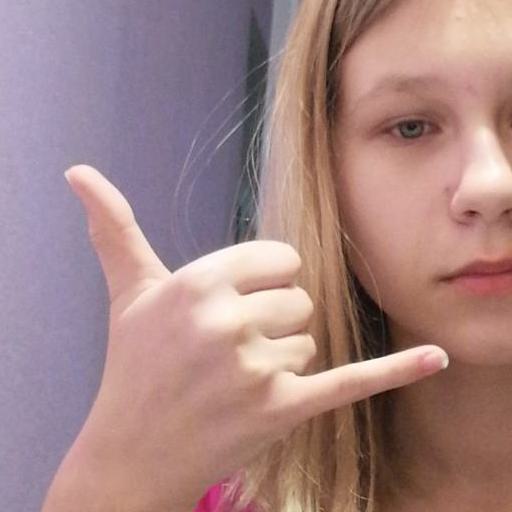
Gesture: call